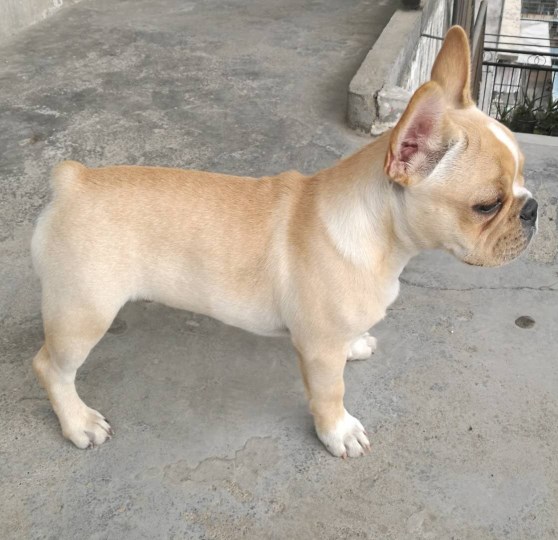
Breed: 1121-n000002-French_bulldog